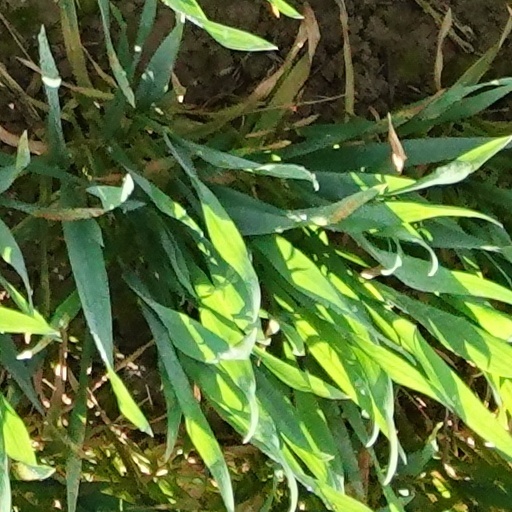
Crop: wheat